National Key Points Act, 1980

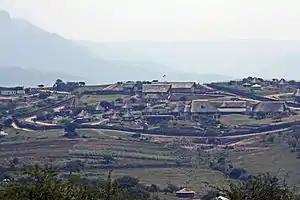
President Jacob Zuma's Nkandla homestead was declared a National Key Point in 2010.

The act came under the spotlight during revelations about public expenditure on President Jacob Zuma's private residence at Nkandla, first exposed by "Mail & Guardian" journalist Mandy Rossouw in December 2009. The site was declared a National Key Point by then Minister of Police Nathi Mthethwa in April 2010, and the act was invoked by government officials in an attempt to justify the expenditure, withhold information about it, and prevent anyone from taking or publishing photographs of the homestead.